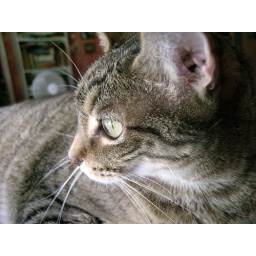
the many moods of ben, the only male in a house of six cats.